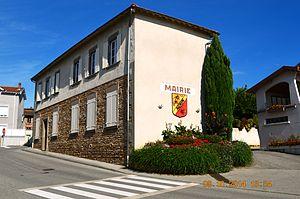
Agnin est une commune française située dans le département de l'Isère en région Auvergne-Rhône-Alpes. Elle fait partie de la communauté de communes du Pays Roussillonnais et comptait en 1999 789 habitants appelés les Agnitaires.